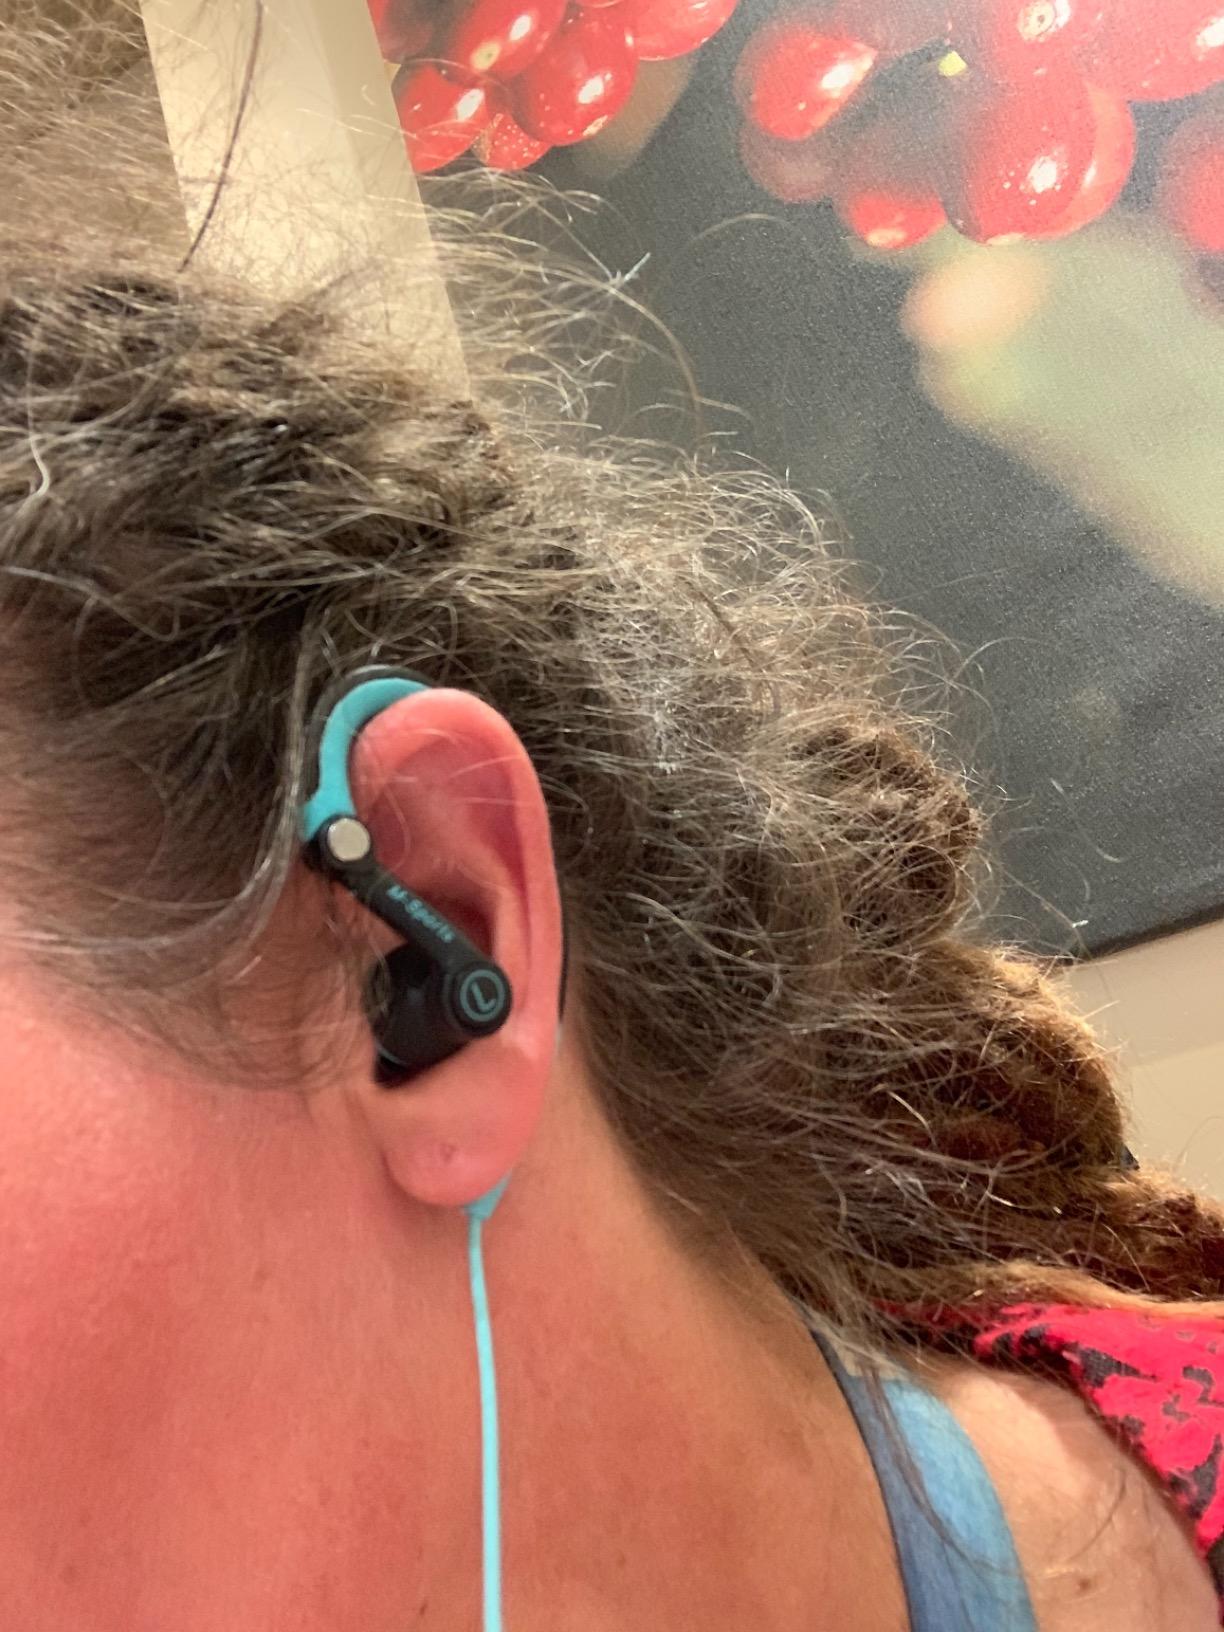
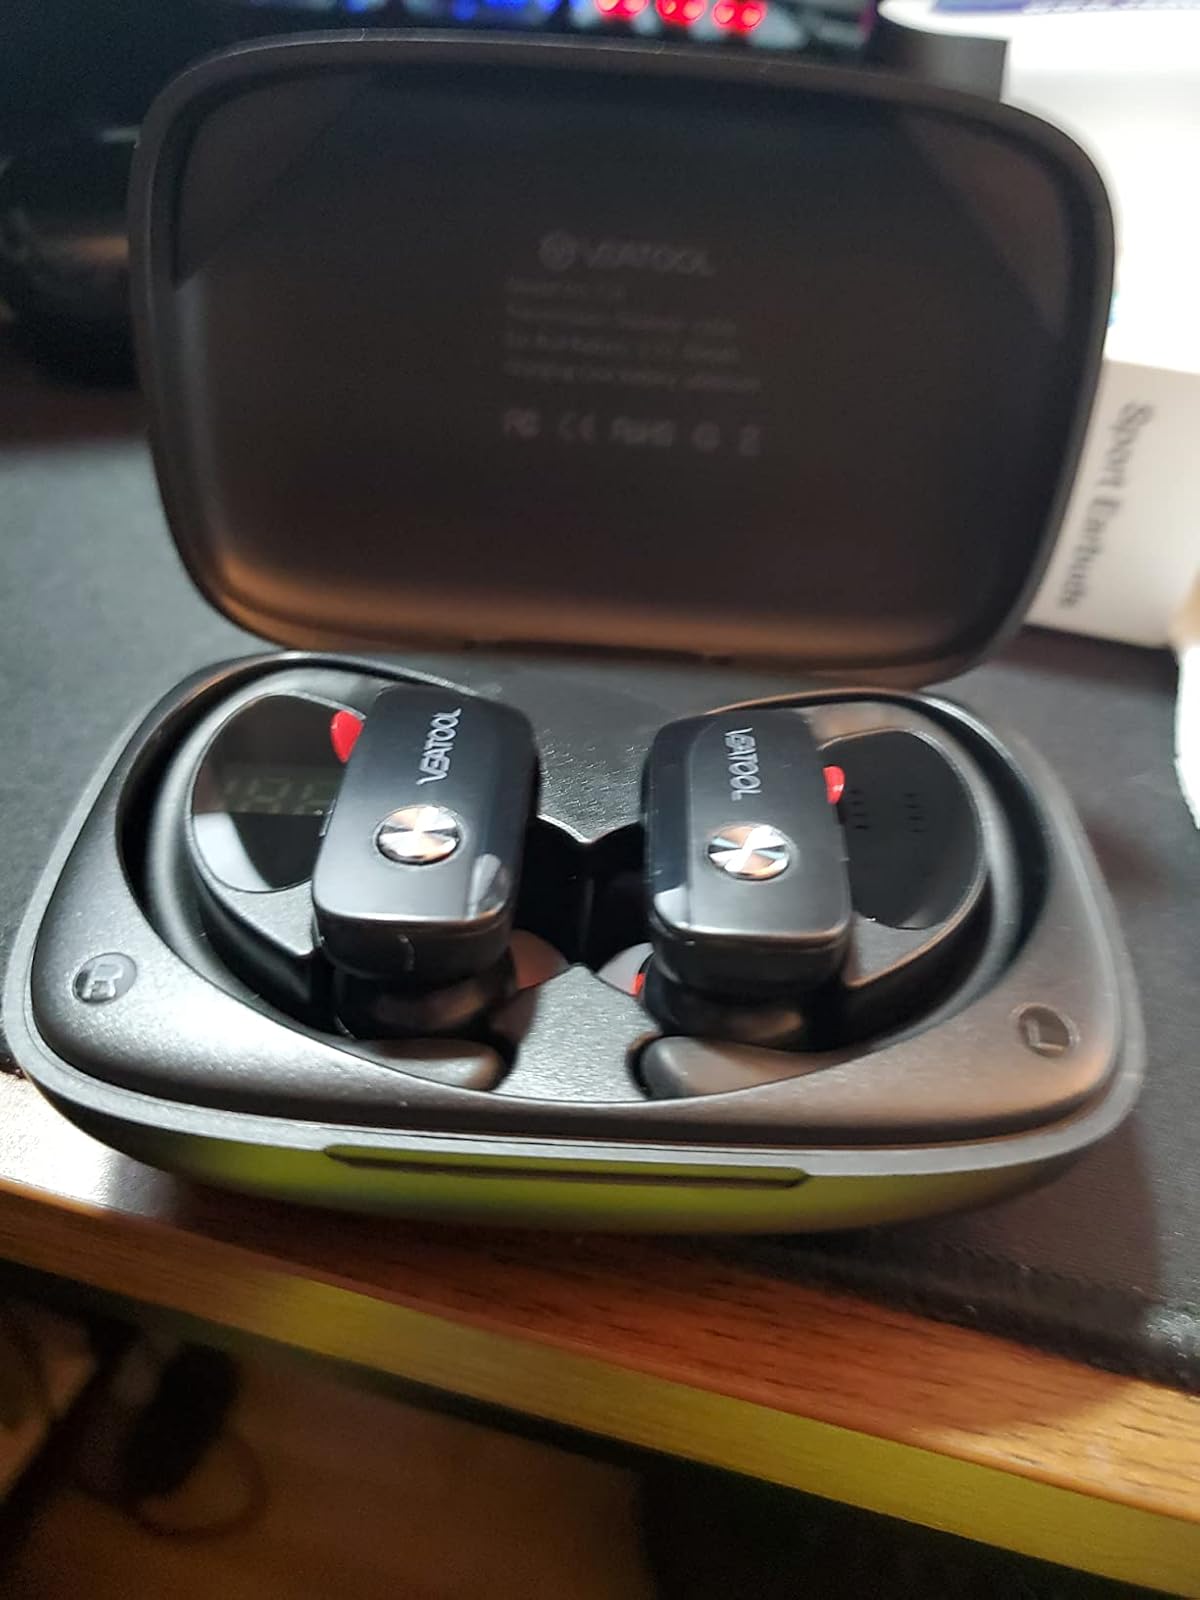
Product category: earbuds
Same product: no